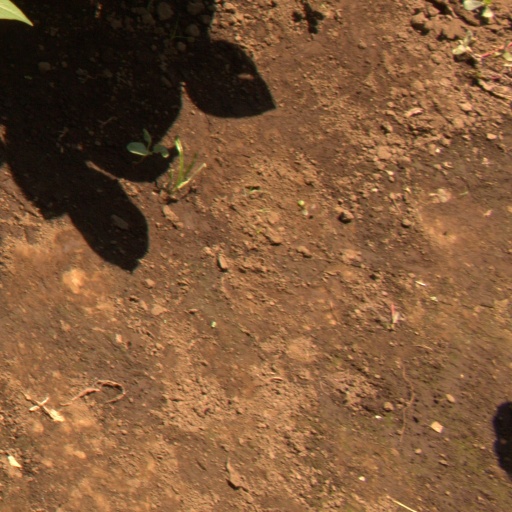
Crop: soybean